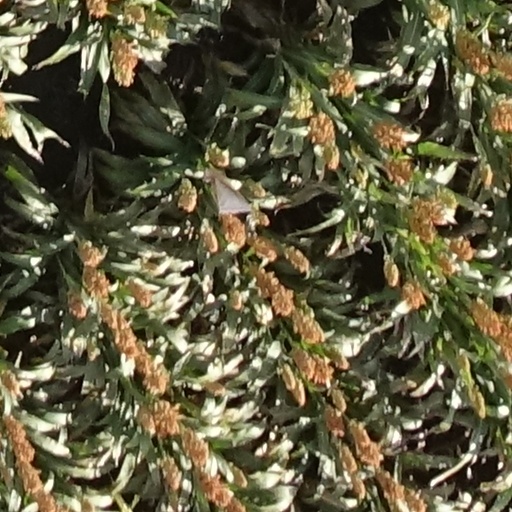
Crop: sorghum